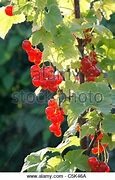
Label: redcurrant